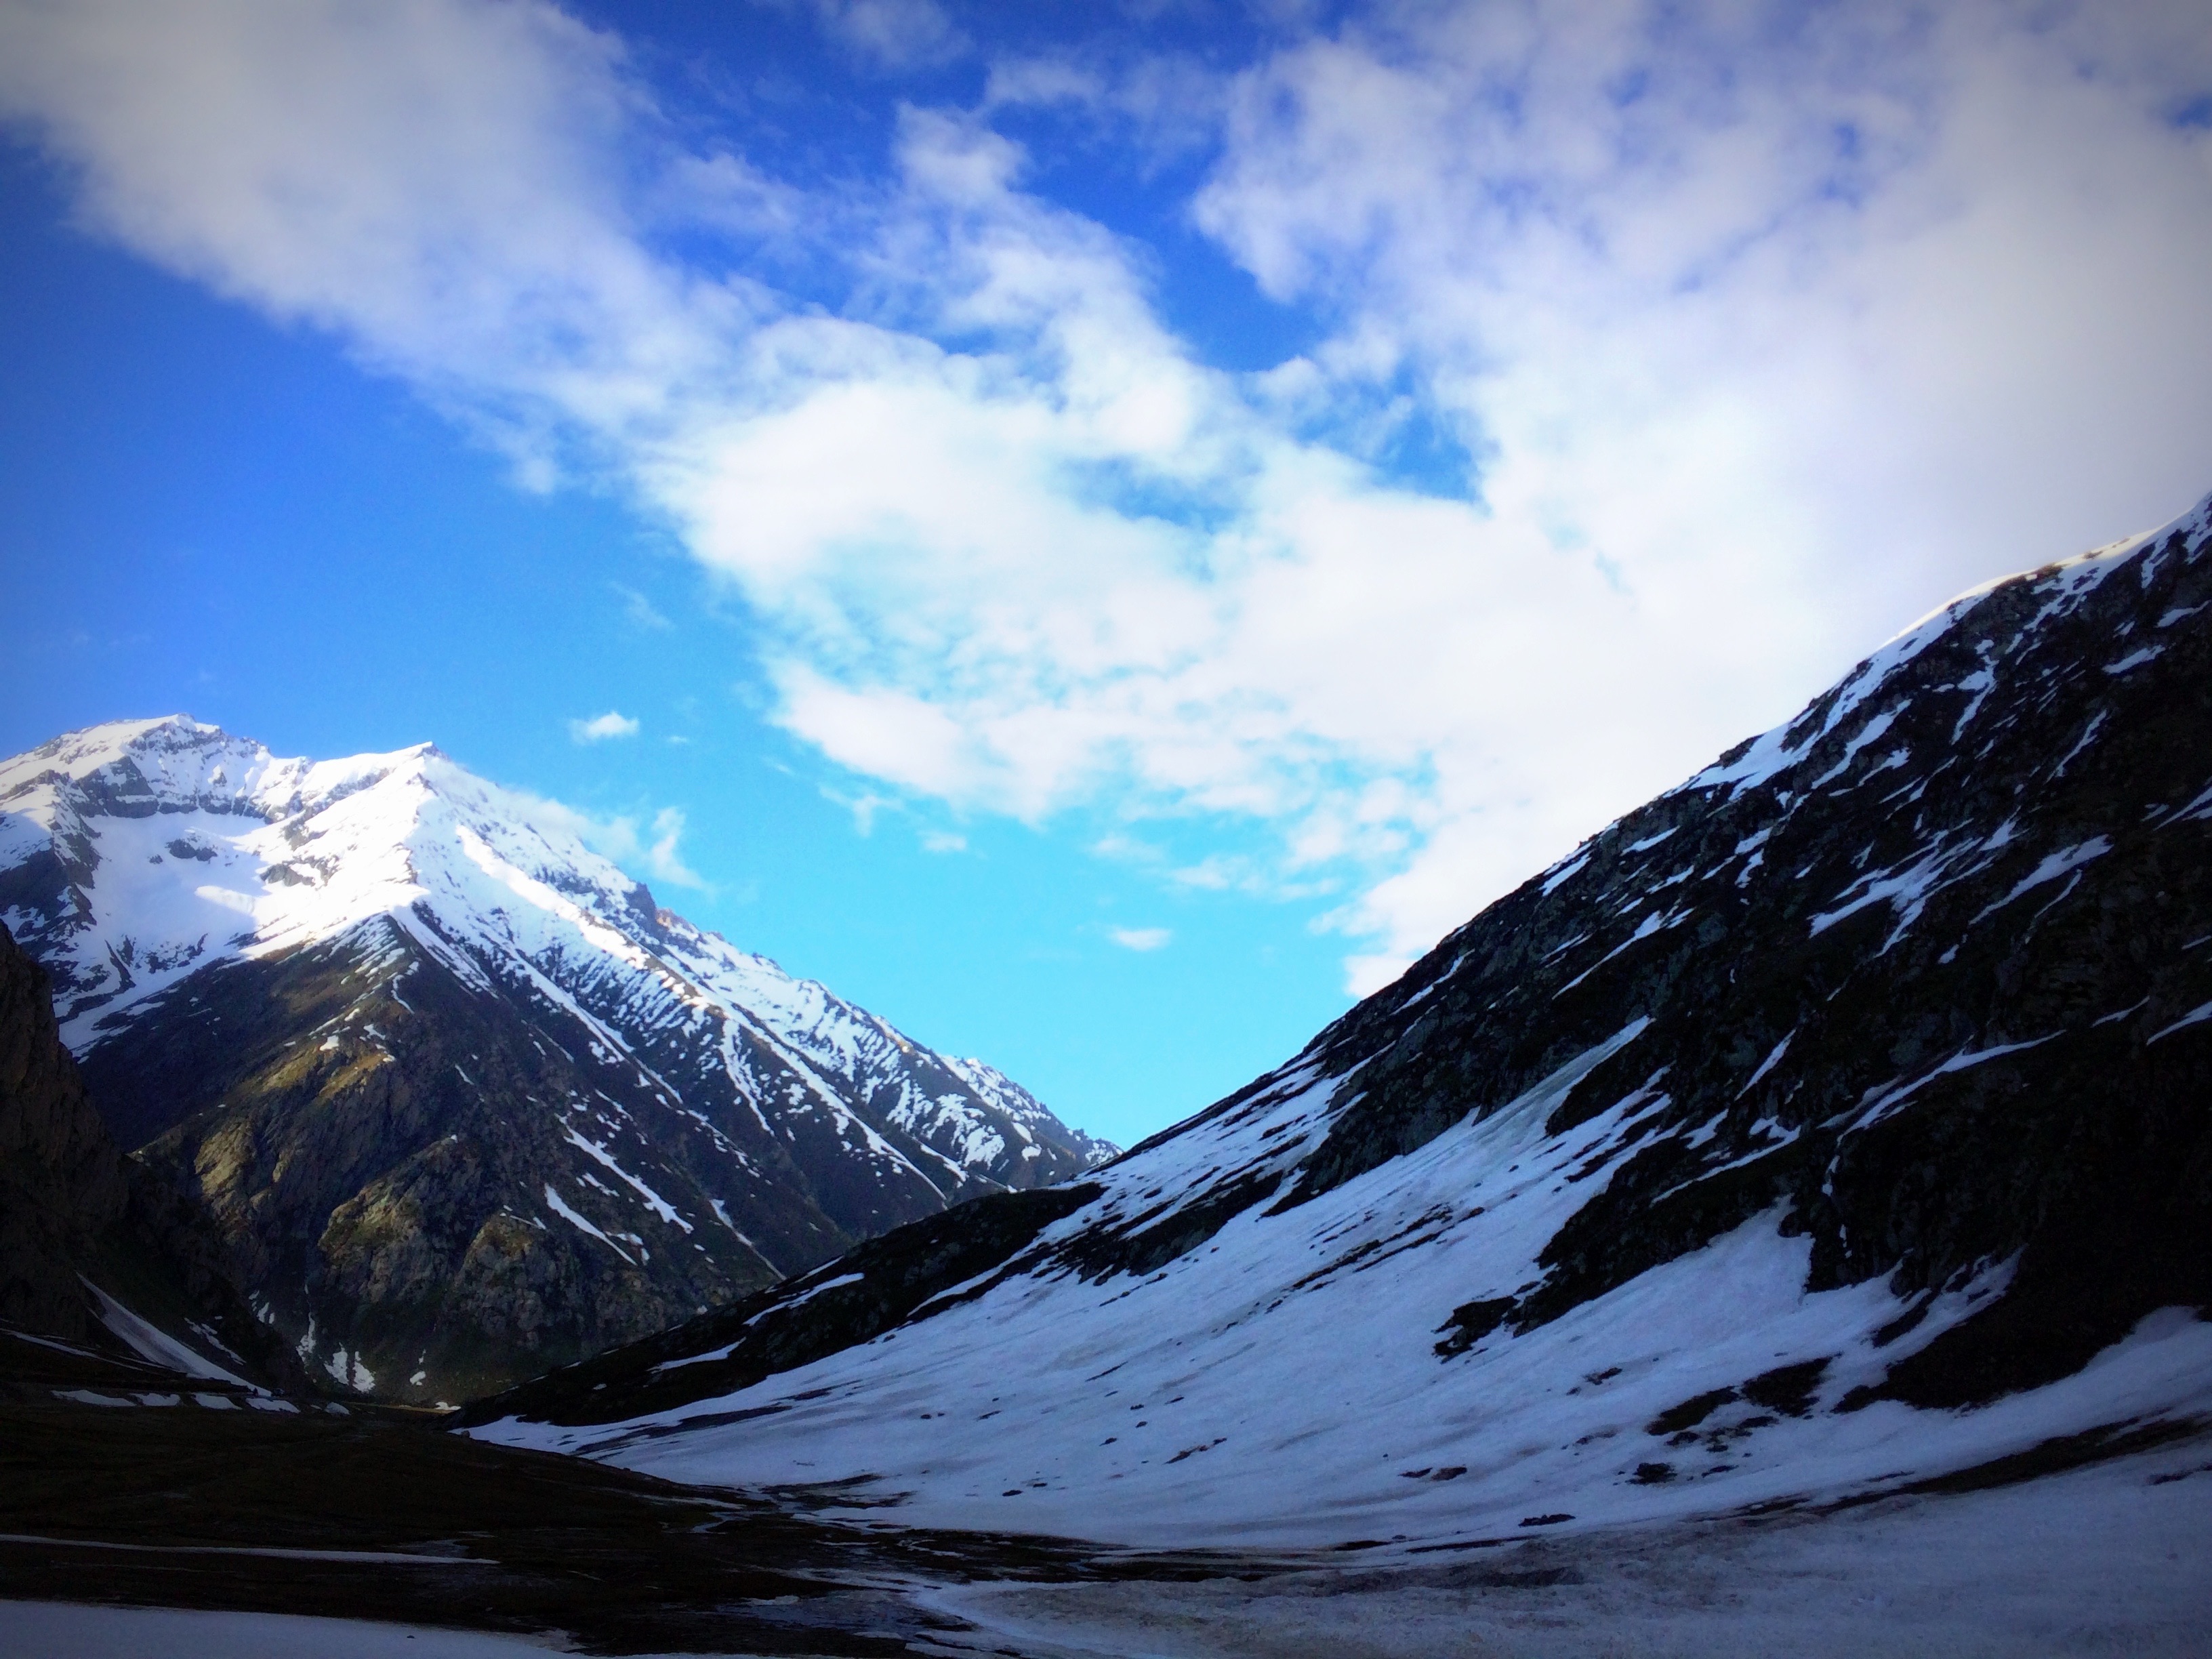
landscape, nature, mountain, snow, winter, cloud, sky, sunlight, mountain range, reflection, glacier, weather, summit, alps, landform, geographical feature, mountainous landforms, glacial landform